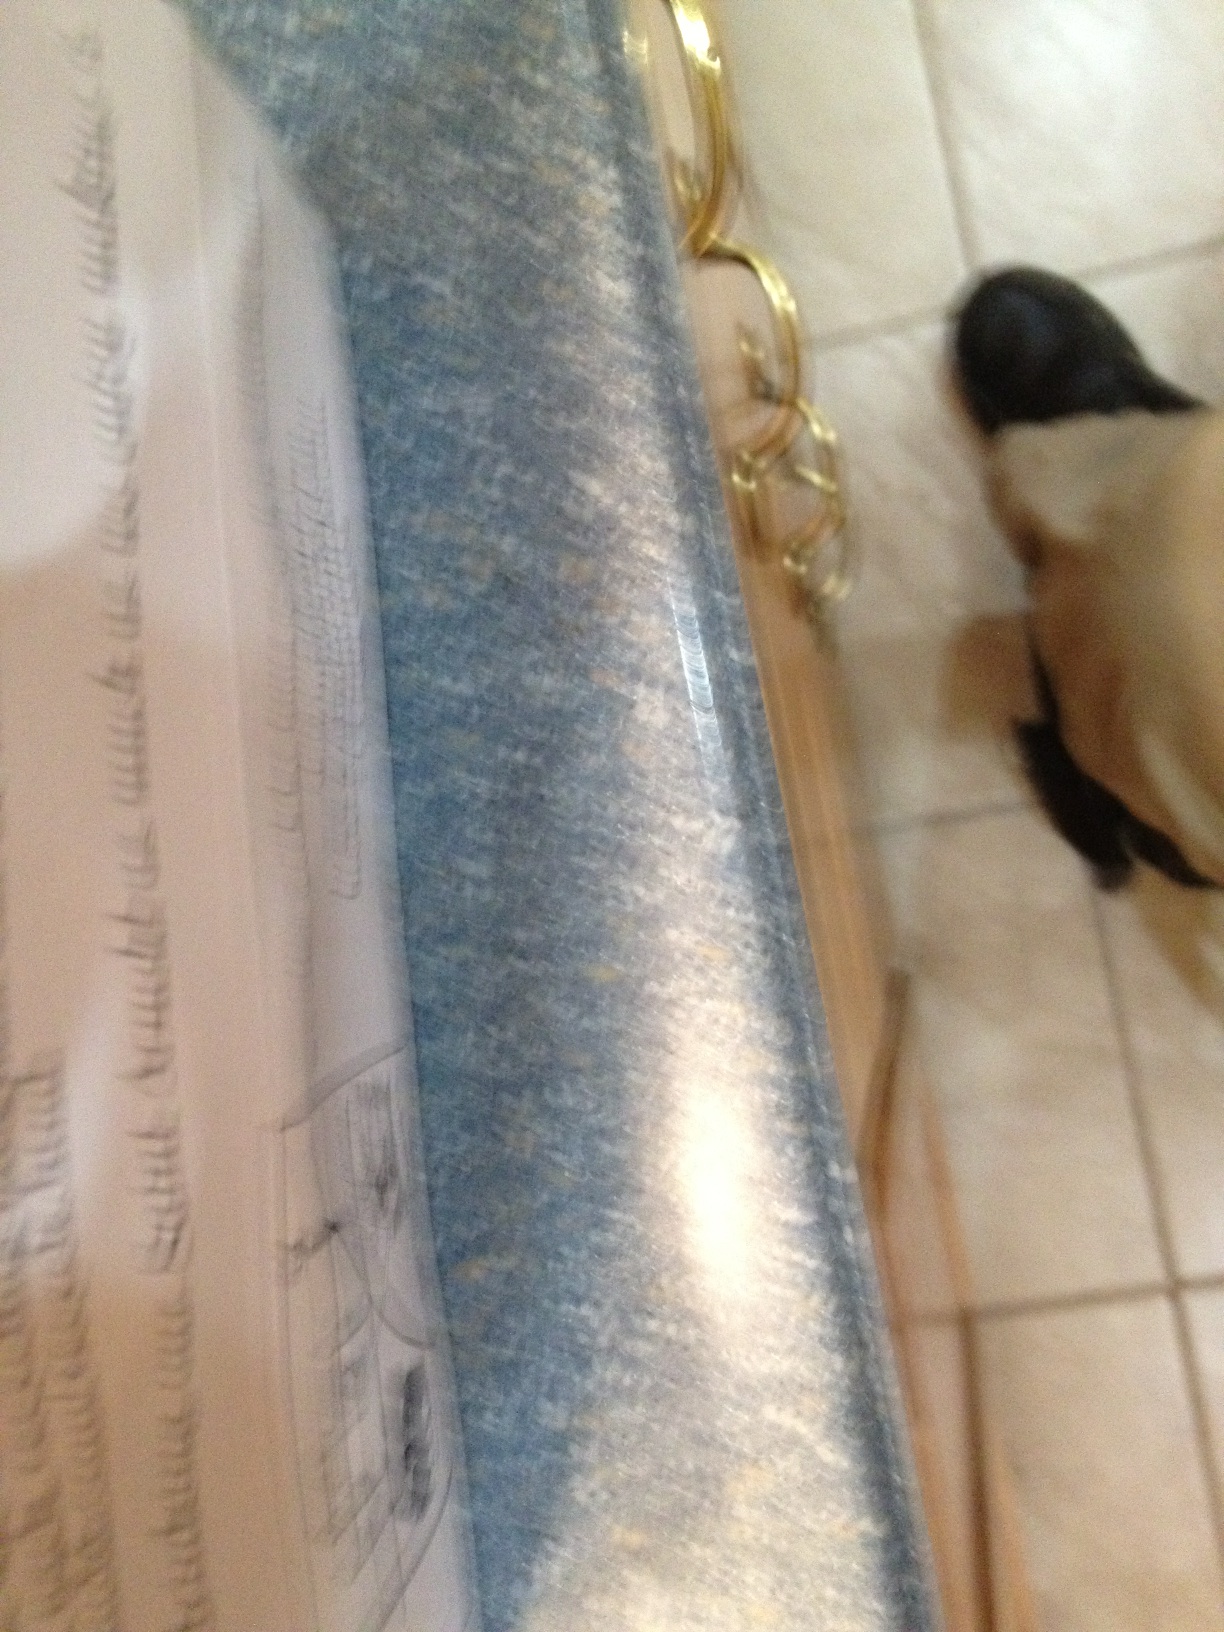Question: What beer is this?
Answer: unanswerable